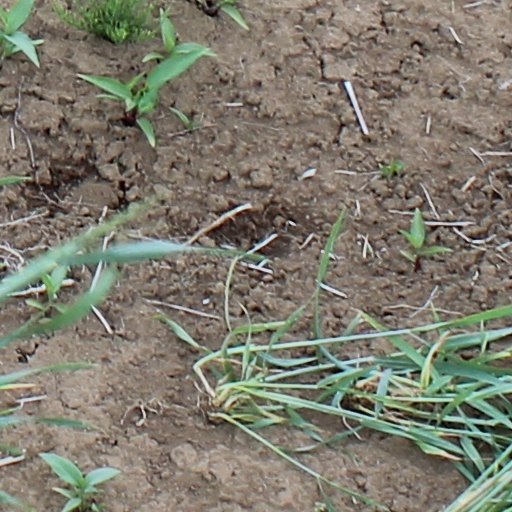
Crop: wheat